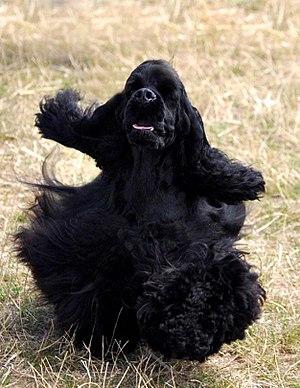
Cocker Américain noir femelle
Le Cocker Américain est une race de chiens originaire des États-Unis.